M/S Maritime Museum of Denmark

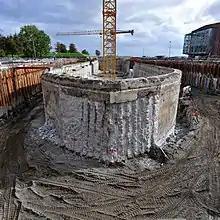
Construction of the new museum, September 2011

A new museum designed by Bjarke Ingels Group (BIG) opened in October 2013. Located in a former Helsingør dry dock, it is placed in an underground area of with an interior designed by Dutch architects Kossmann.dejong. Equipped with teaching facilities, workshops and a café, the museum also hosts conferences and cultural events.